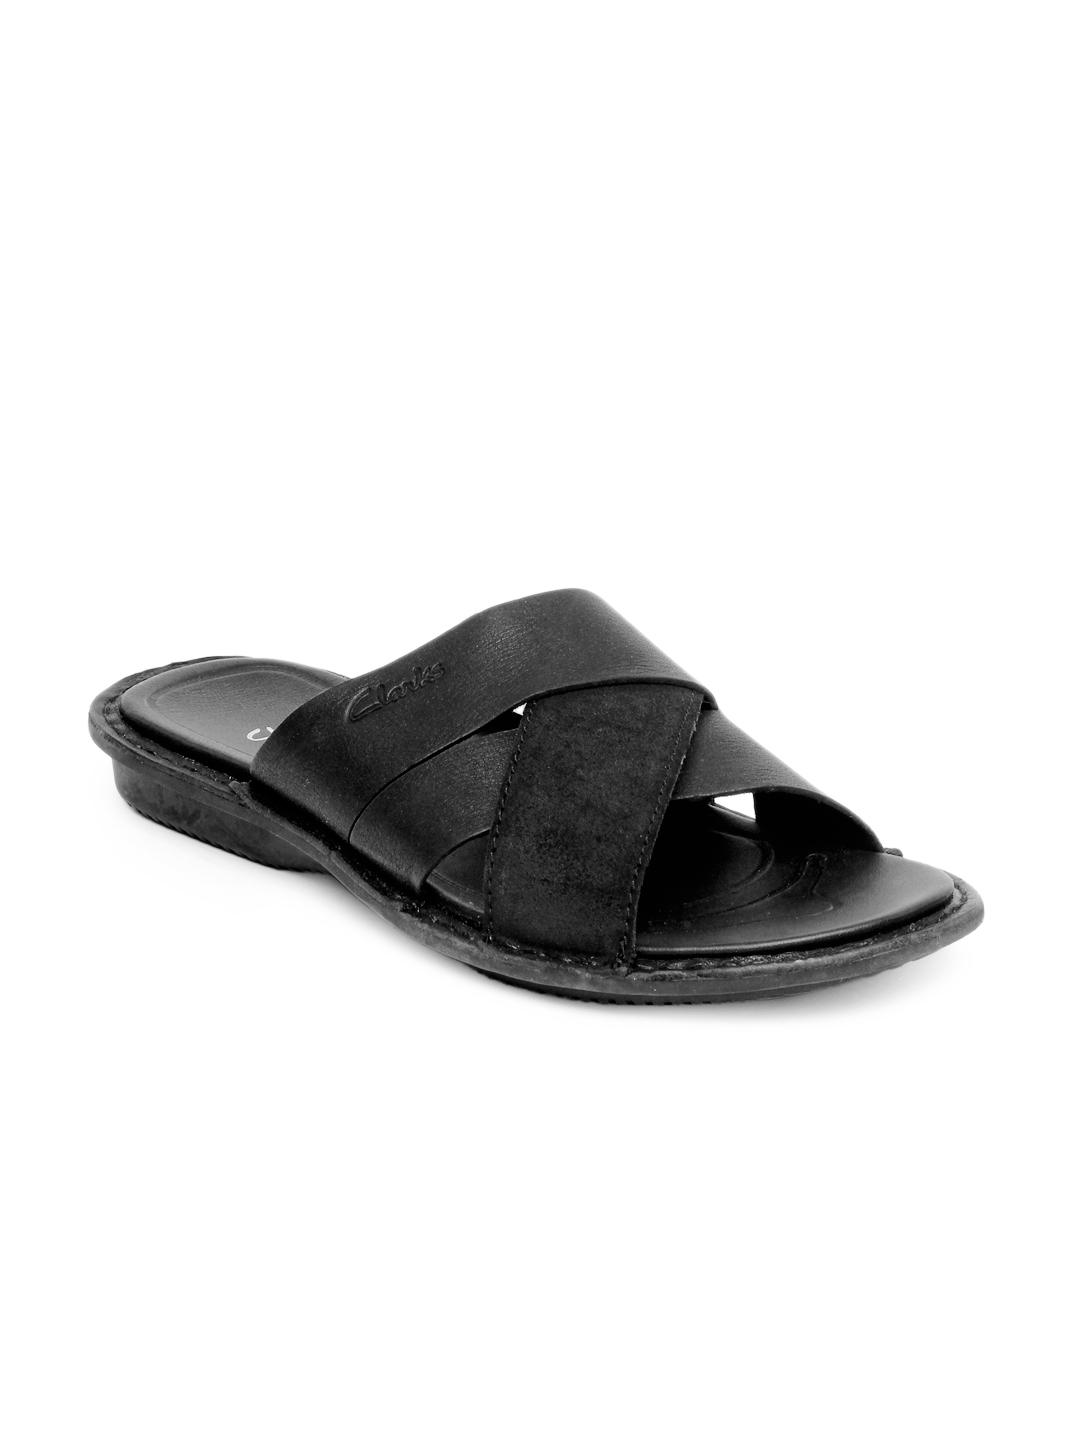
Clarks Men Black Sandals
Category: Footwear / Sandal / Sandals
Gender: Men
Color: Black
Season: Summer 2012
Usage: Casual